St. James the Greater Catholic Mission

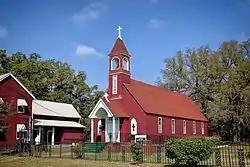

The St. James the Greater Catholic Mission is a Black Catholic church in southern Colleton County, South Carolina. The site has been used since 1833 by an African-American congregation, and is extremely rare for its remarkably intact campus.